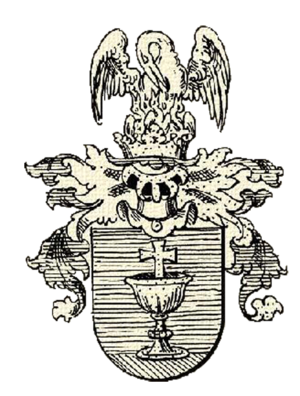
Les expressions noblesse roumaine ou aristocratie roumaine désignent l'ensemble des personnes faisant partie des classes privilégiées, détentrices de la terre et de franchises spécifiques appelées jus valachicum, initialement d'origine roumaine et de confession orthodoxe, ayant gouverné les « valachies » essentiellement dans les trois principautés où vivaient les roumanophones, à savoir la Transylvanie, la Valachie et la Moldavie.